Development of Overwatch

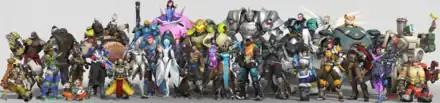
The playable characters in "Overwatch" were meant to be a diverse cast, covering a broad range of genders and ethnicities, including non-human characters.

The cast of playable characters in "Overwatch" was selected to portray diverse representations of genders and ethnicities, including males, females, and non-human characters such as robots and a gorilla. The need for a diverse cast was important to the developers, as some of Blizzard's previous games had been criticized before for missing this mark; Metzen explained that even his daughter had asked him why all the female characters from "Warcraft" seemed to be only wearing swimsuits. Metzen stated: "Specifically for "Overwatch" over the past year we've been really cognizant of that, trying not to oversexualize the female characters." Kaplan explained that the industry was "clearly in an age where gaming is for everybody," going on to say that "increasingly, people want to feel represented, from all walks of life, boys and girls, everybody. We feel indebted to do our best to honor that." Michael Chu expressed that the diverse group of characters is a result of Blizzard's approach to game design, elaborating that "We've tried [to] have a diverse cast of characters and diverse locations that you go through, and hopefully these characters - even beyond national diversity; just seeing their personalities, their backstories, their occupations - hopefully people will find things in common with these characters."